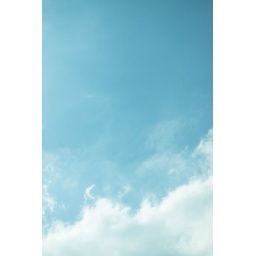
Just realize how beautifully blue the sky could be in the countryside